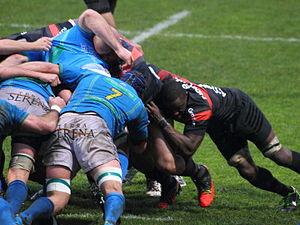
Troisième ligne aile est un poste de rugby à XV détenu par deux joueurs qui portent en début de match les numéros 6 et 7. Les troisièmes lignes aile font partie des avants, c'est-à-dire des huit joueurs qui disputent la mêlée. Avec le numéro 8, ils forment la troisième ligne, les joueurs qui se détachent le plus rapidement de la mêlée pour participer à la phase de jeu suivante. Joueur polyvalent, le troisième ligne aile doit combiner vitesse de course et puissance physique. En attaque, il doit être capable d'accélérer le rythme lorsqu'il porte le ballon et en défense, il doit avoir une bonne capacité à plaquer tout type d'adversaire. Les troisièmes lignes aile sont parfois appelés flankers, l'appellation anglo-saxonne du poste, par rapport à leur position sur les côtés de la mêlée.